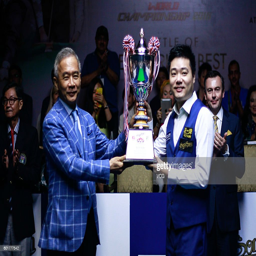
athlete poses with his trophy after winning the finals match against athlete on day .